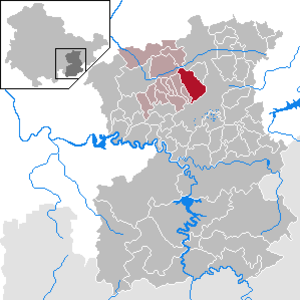
Weira est une municipalité allemande du land de Thuringe, dans l'arrondissement de Saale-Orla, au centre de l'Allemagne. En 2015, sa population est de 379 habitants.